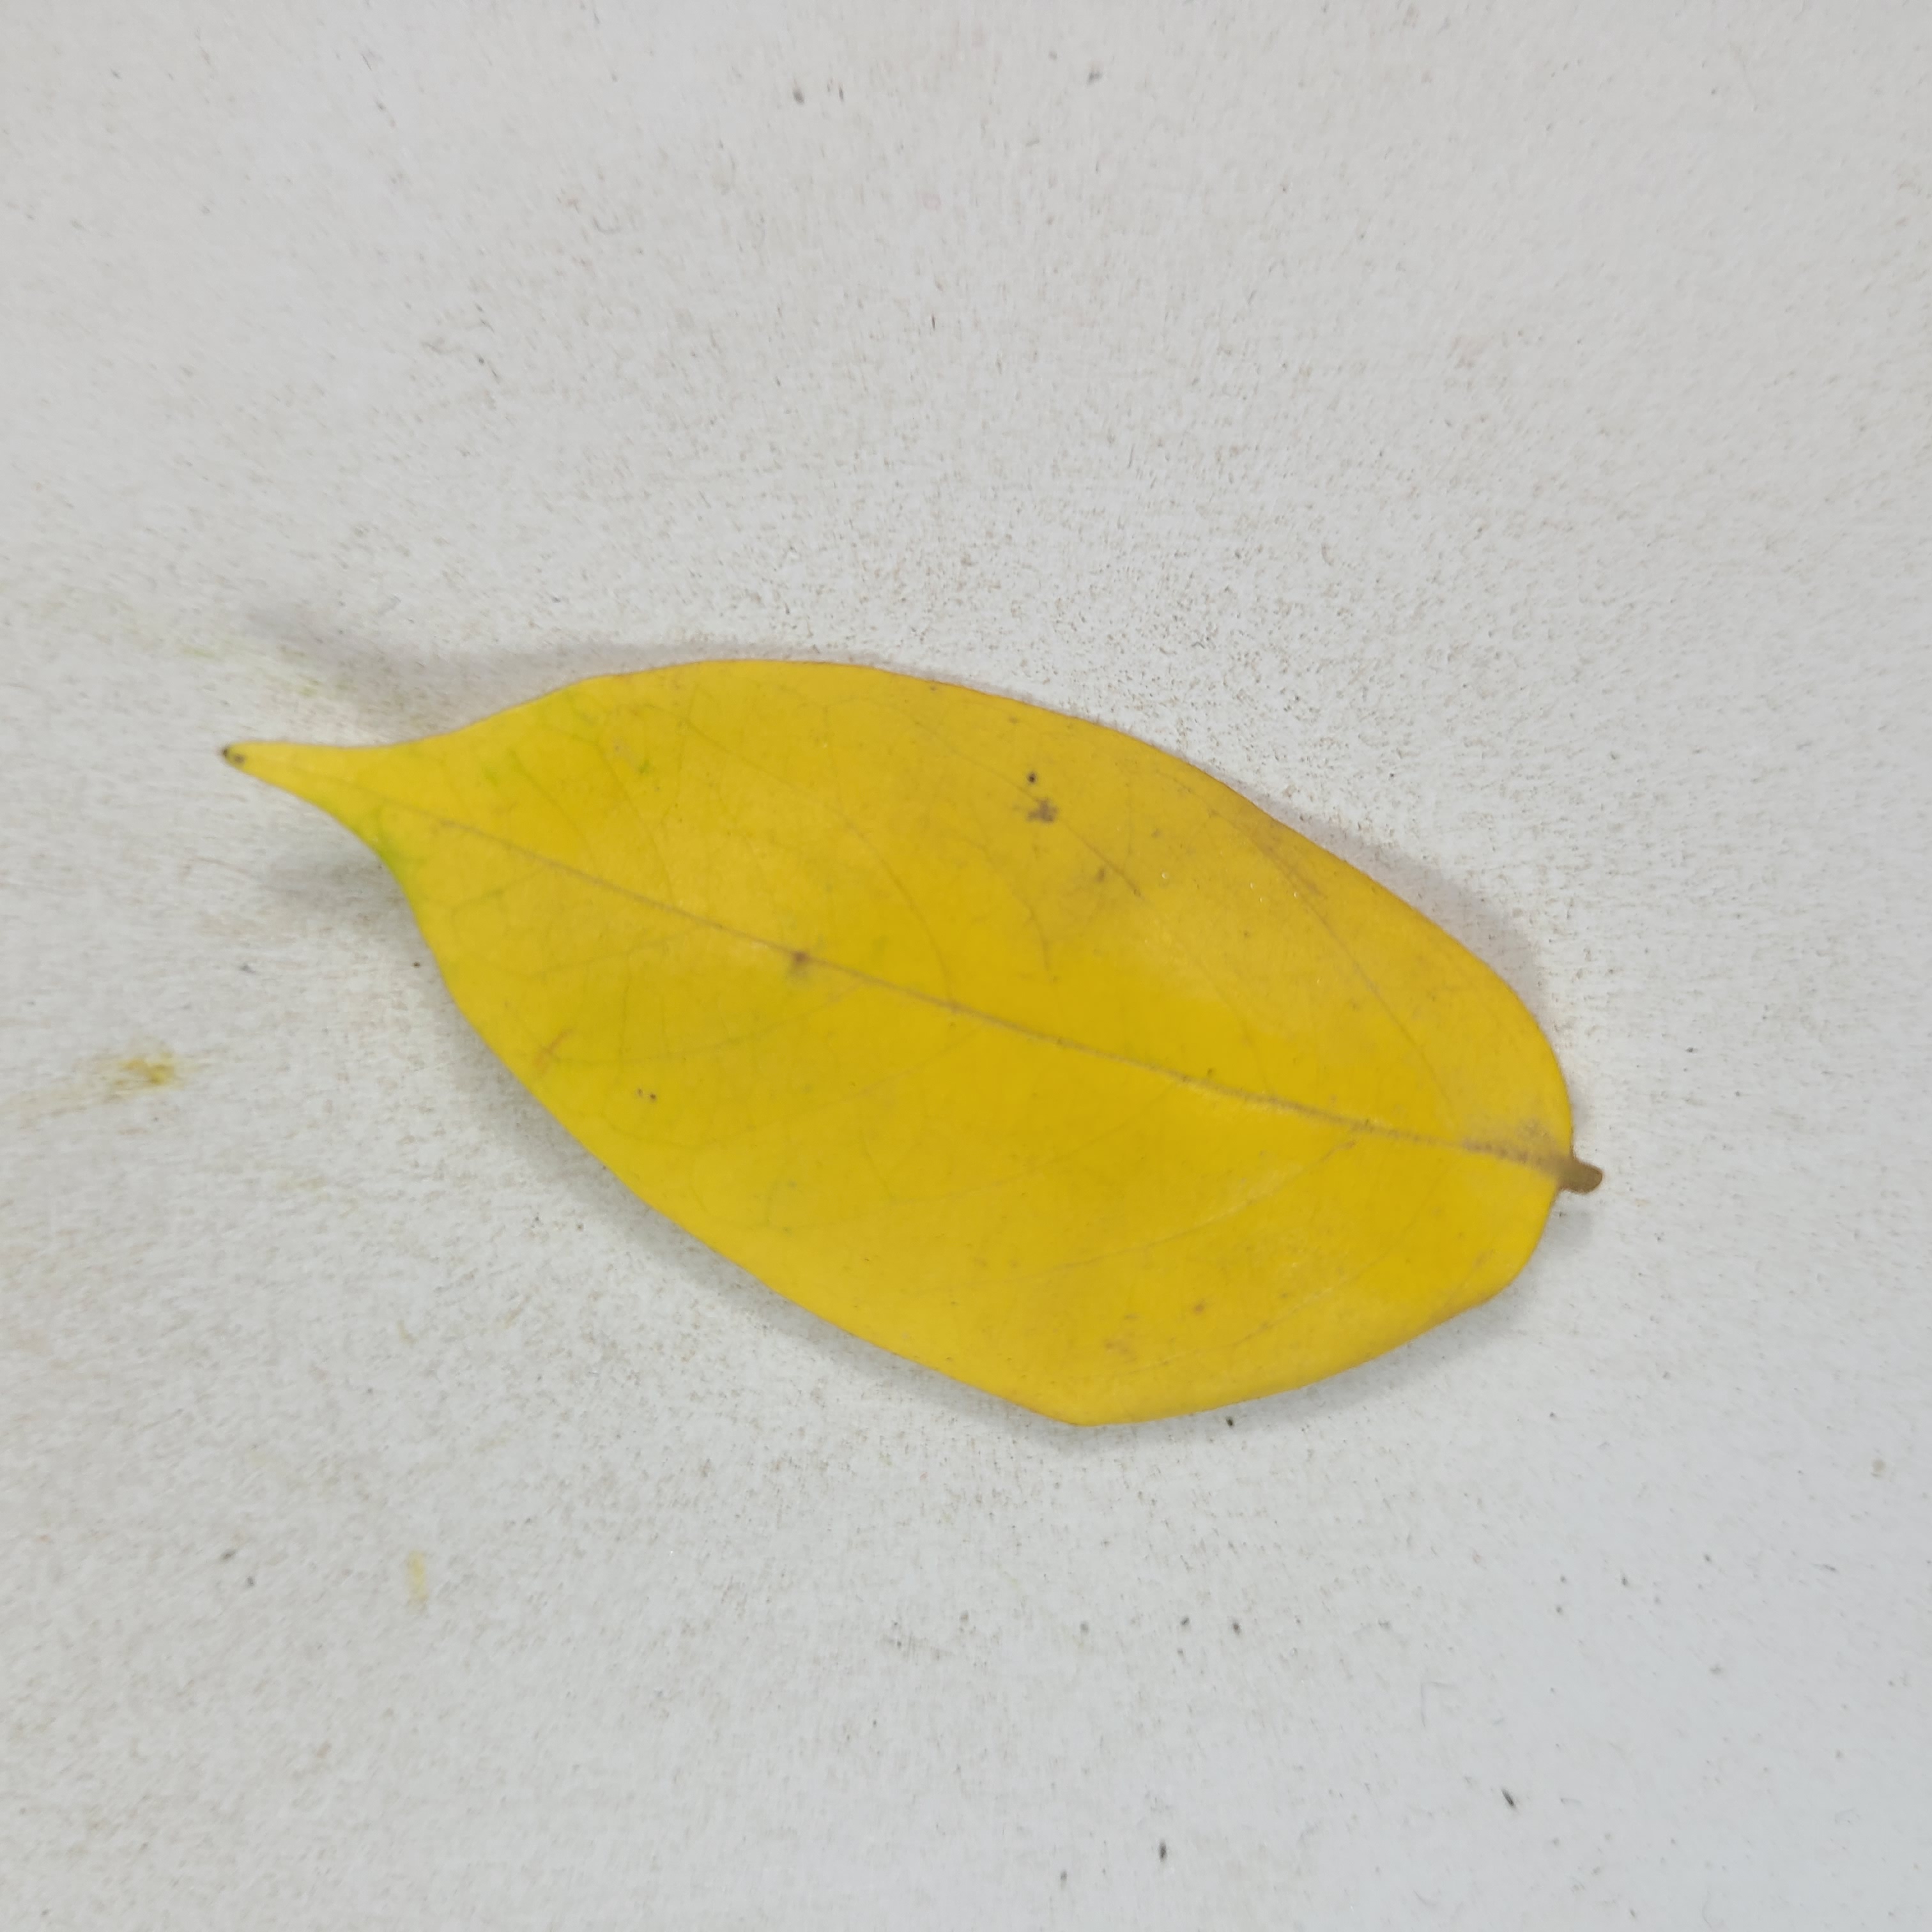
Label: Yellow Leaves